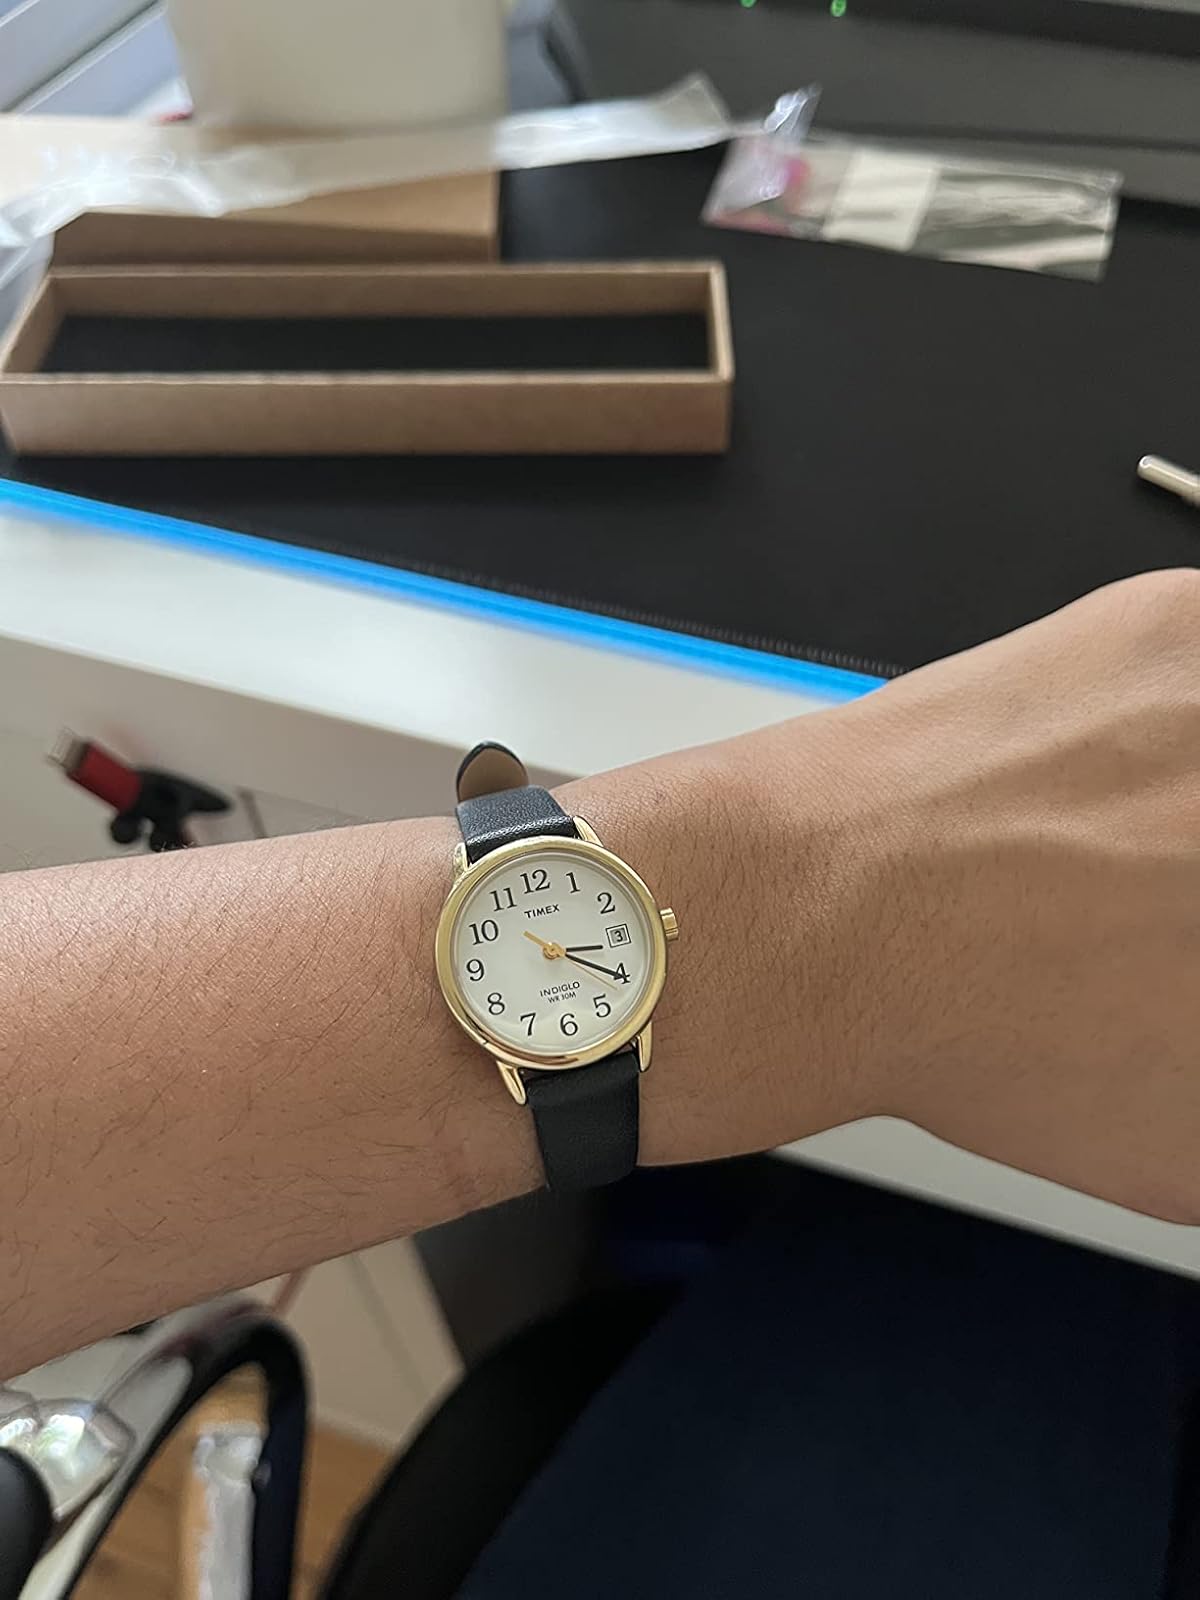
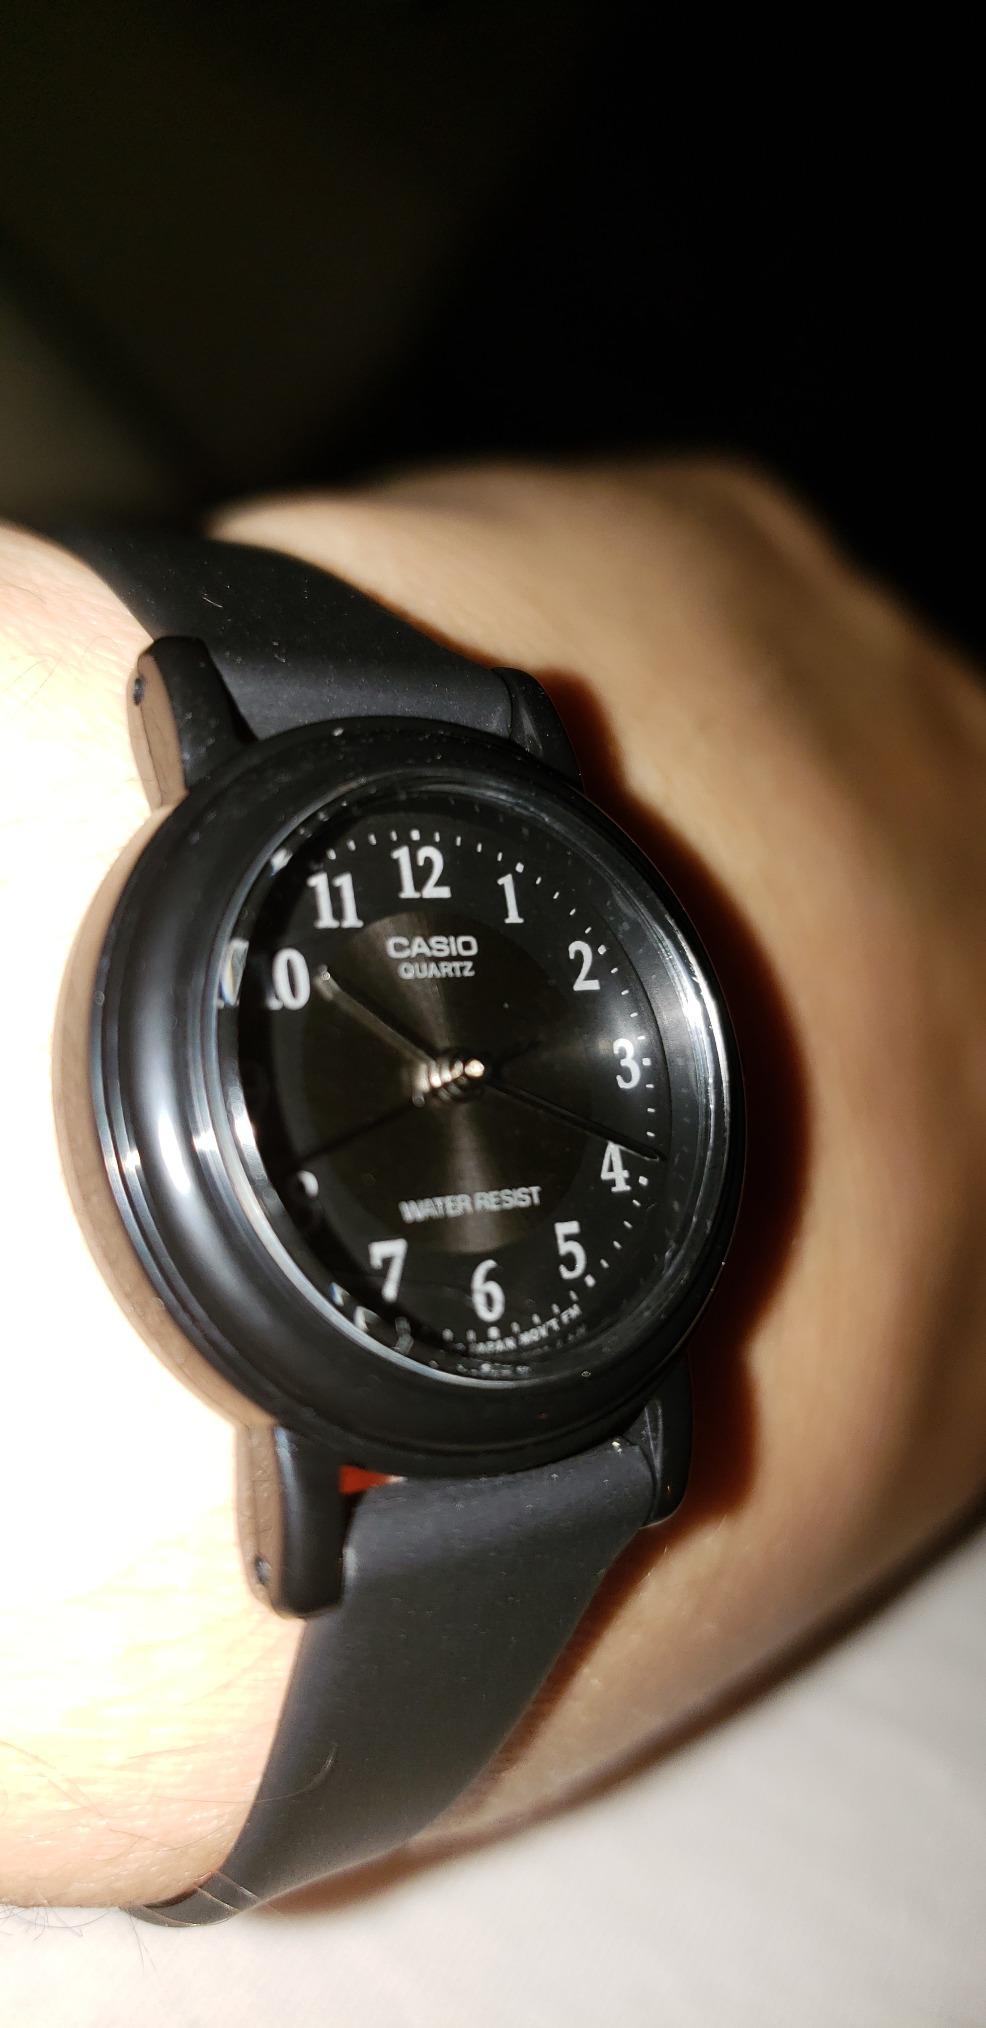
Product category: accessories_watch
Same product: no